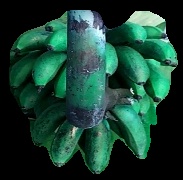
Variety: rasbale
Grade: grade3